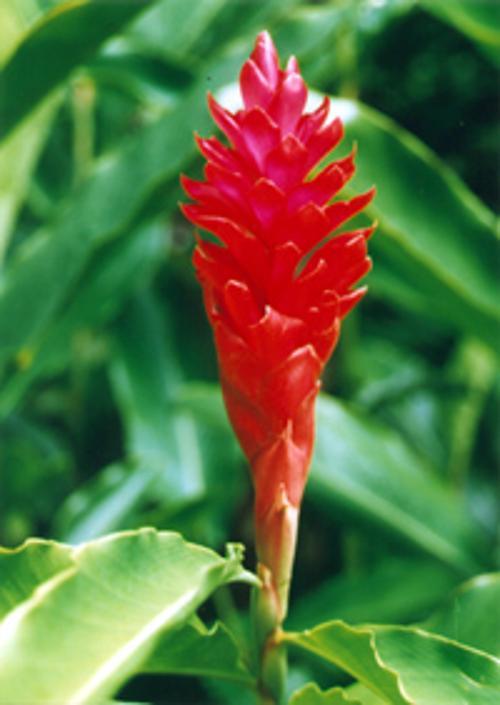
Label: red ginger